Liam Mellows

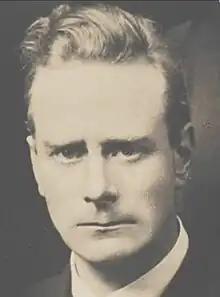
Mellows 1920s

William Joseph Mellows (25 May 1892 – 8 December 1922) was an Irish republican and Sinn Féin politician. Born in England to an English father and Irish mother, he grew up in Ashton-under-Lyne before moving to Ireland, being raised in Cork, Dublin and his mother's native Wexford. He was active with the Irish Republican Brotherhood and Irish Volunteers, and participated in the Easter Rising in County Galway and the War of Independence. Elected as a TD to the First Dáil, he rejected the Anglo-Irish Treaty. During the Irish Civil War Mellows was captured by Pro-Treaty forces after the surrender of the Four Courts in June 1922. On 8 December 1922 he was one of four senior IRA men executed by the Provisional Government.